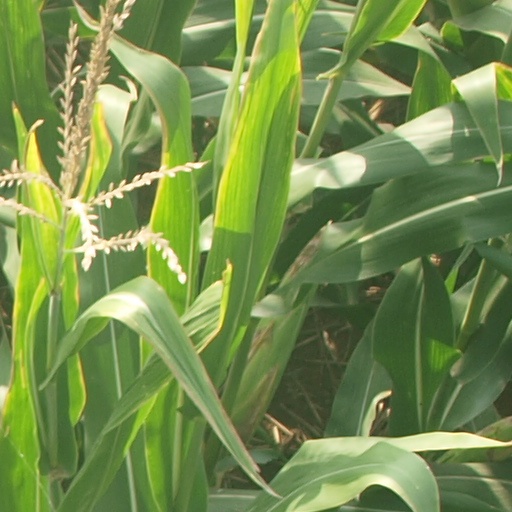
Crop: maize; corn